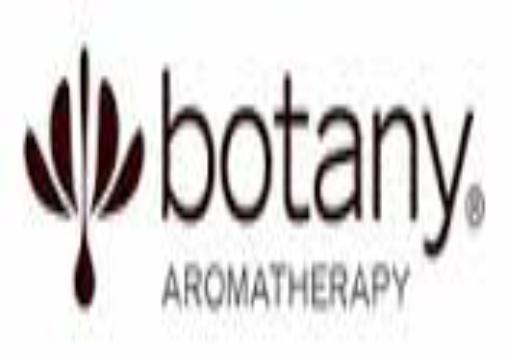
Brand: Botany
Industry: Others